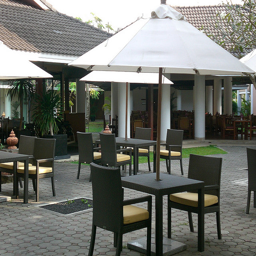
The tables and chairs on the patios are arranged under large white umbrellas.
A table and chairs with a white umbrella.
there are several black tables and white umbrellas outside
many tables and chairs with  umbrellas over the table
A restaurant where tables and chairs are arranged under umbrella shade tent.